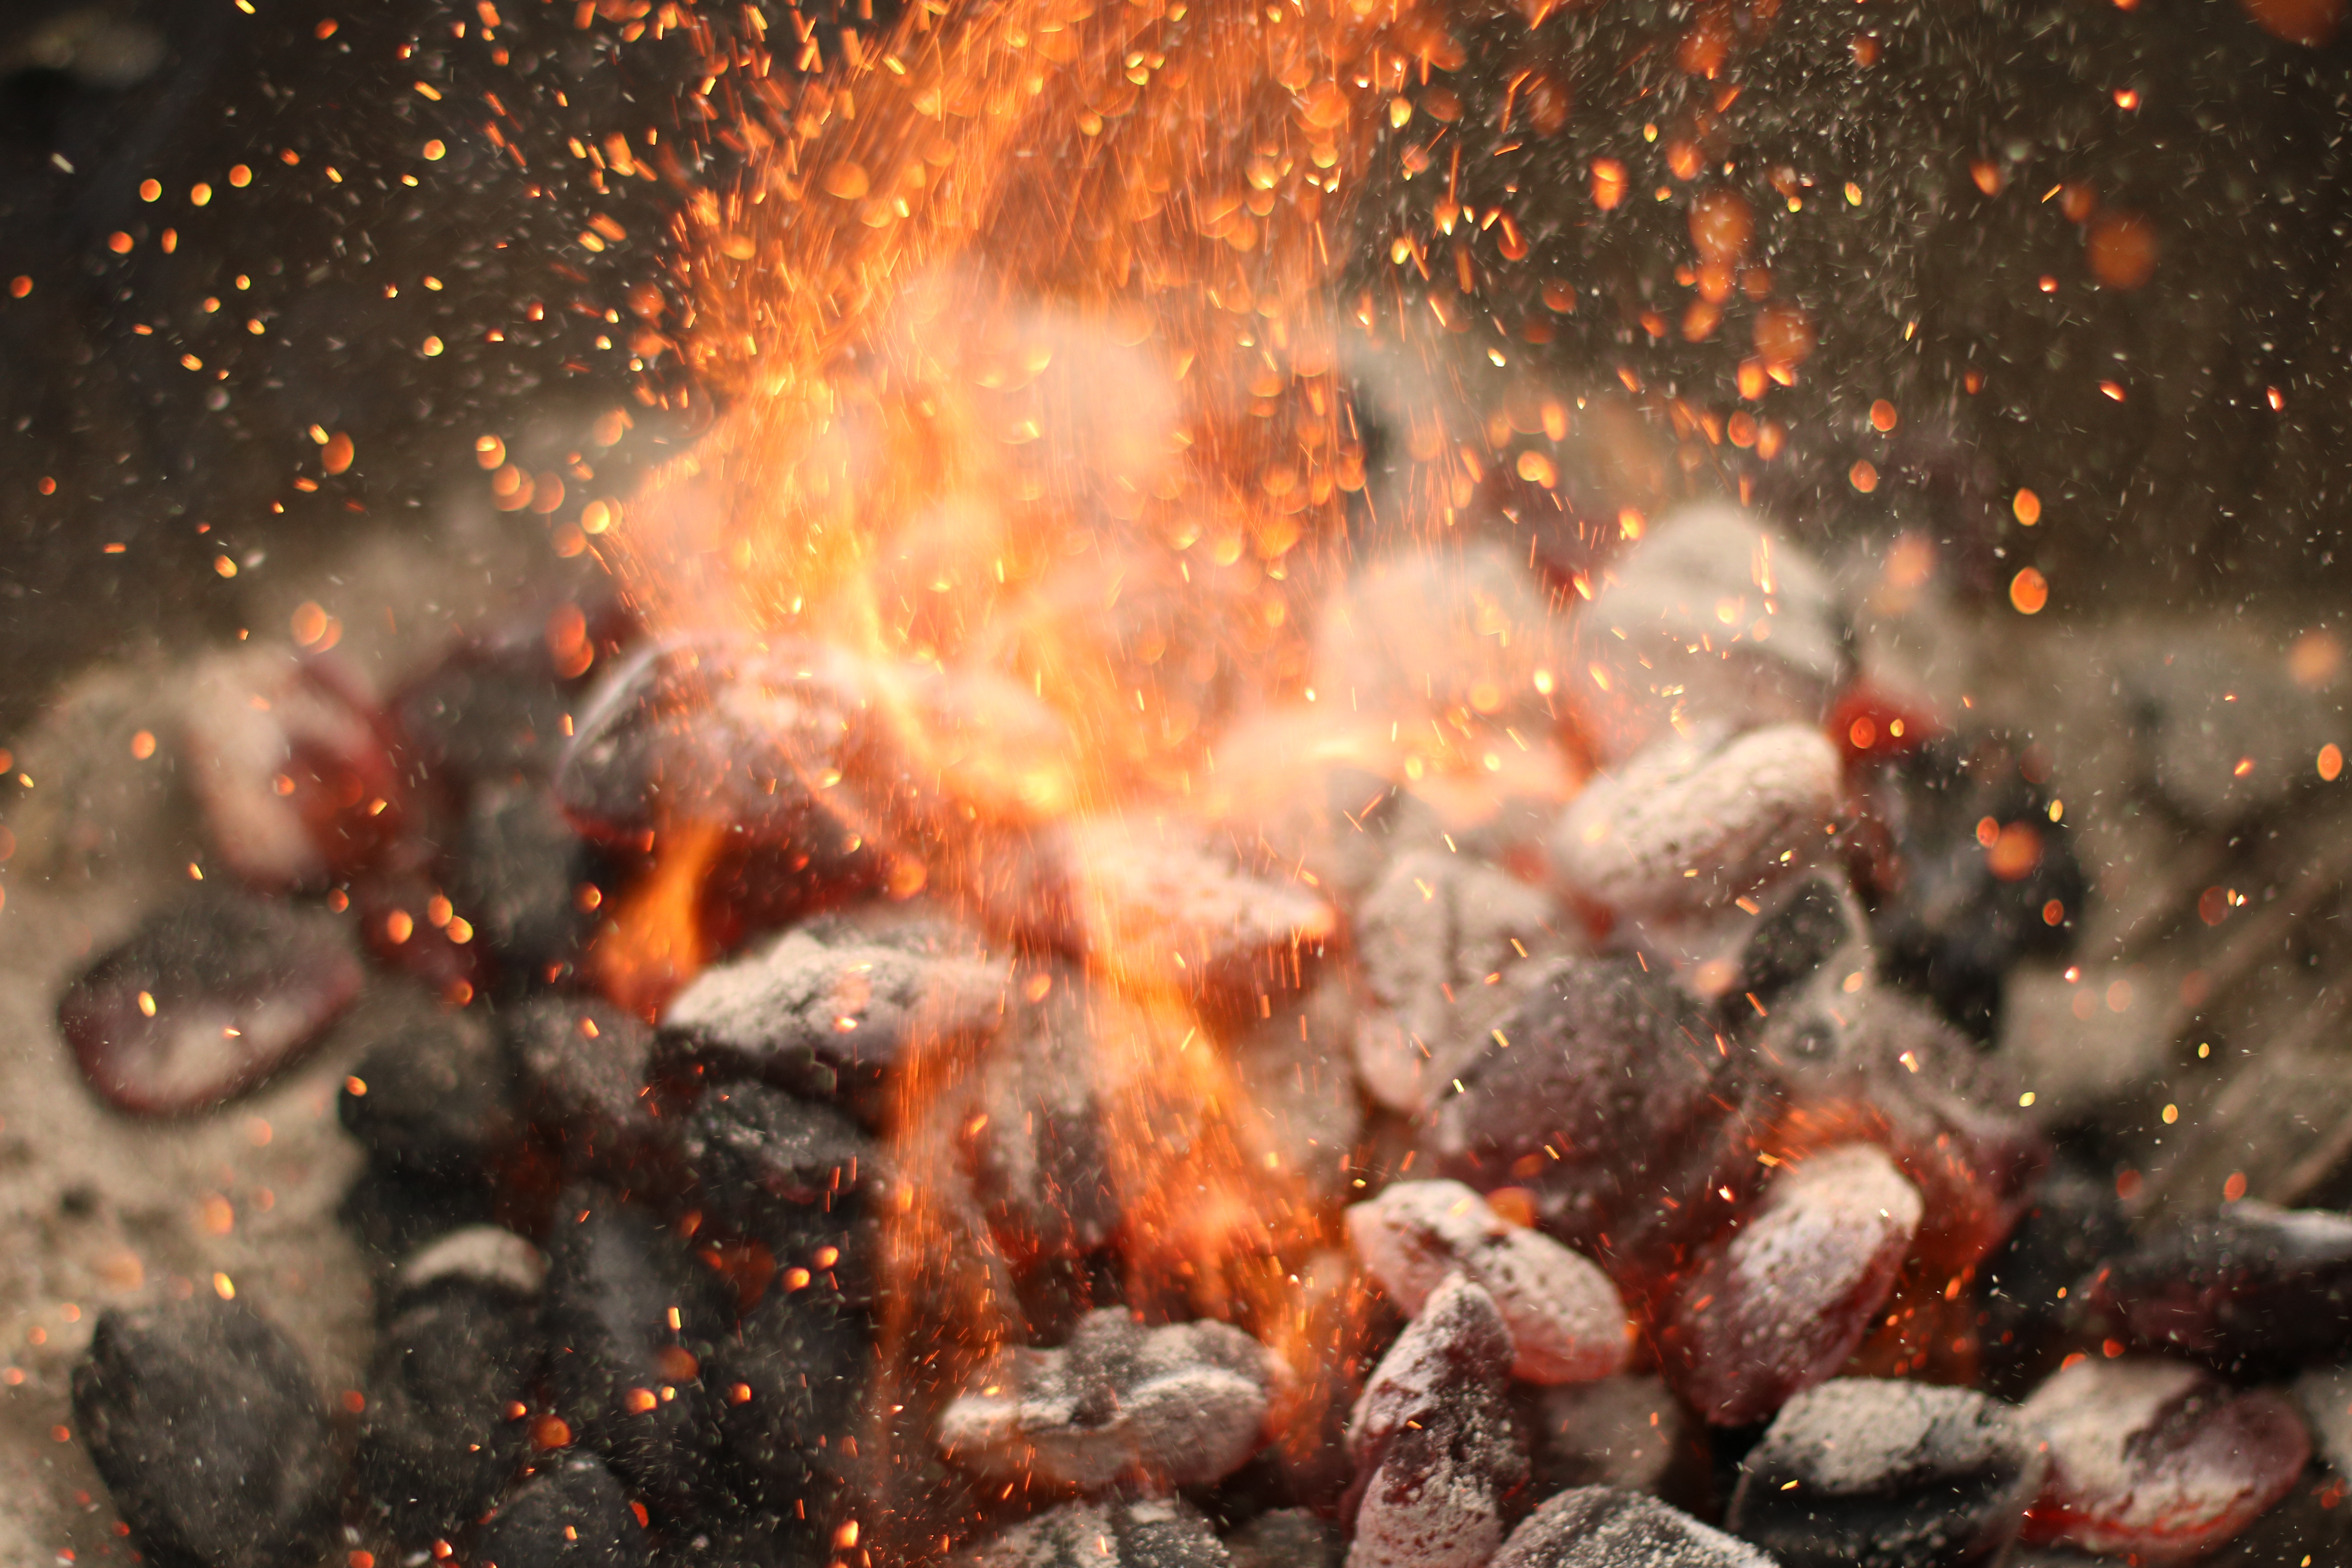
fire, explosion, nebula, geological phenomenon